Deborah Griscom Passmore

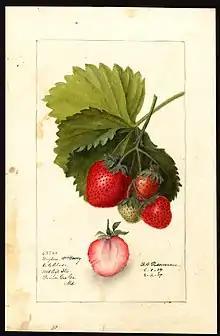
Dayton (strawberry) watercolor by Deborah Griscom Passmore, 1909

Deborah Griscom Passmore was born in Delaware County, Pennsylvania, on July 17, 1840, the fifth and last child of Everett Griscom Passmore (1787–1868), a farmer, and Elizabeth K. Knight (c.1800–1845), a teacher and preacher for an orthodox branch of Quakers. The youngest of the family, with two older brothers and two older sisters, Passmore was given the forenames Deborah Griscom after her paternal grandmother, who was a first cousin of Betsy Ross. Her mother died while she was still a child, and Passmore was educated at the nearby boarding school where her mother had taught before her marriage. She went on to train as an artist at the School of Design for Women and the Academy of Fine Arts in Philadelphia. Her first cousin Deborah Passmore Gillingham (1820–1877) was also a botanical artist, though an amateur whose work was not published until recently.